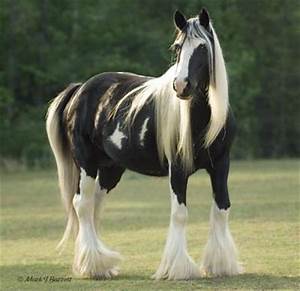
Label: horse